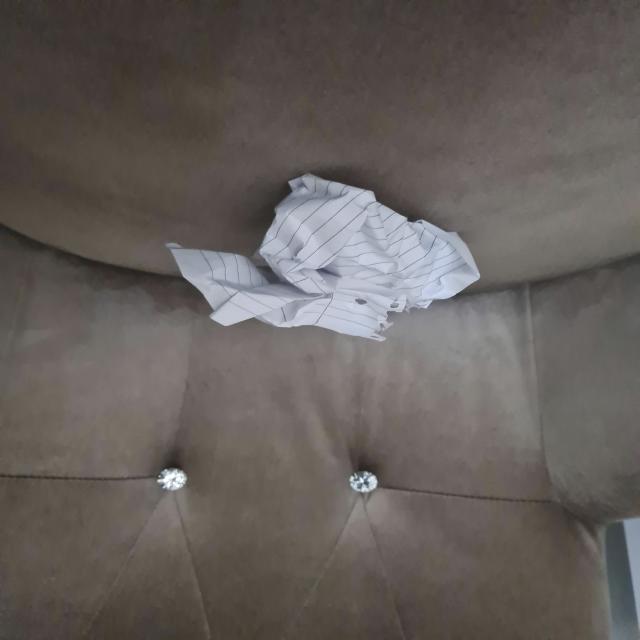
Label: tissues